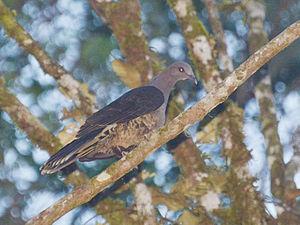
Le Carpophage des Célèbes est une espèce d'oiseaux de la famille des Columbidae, seule espèce du genre Cryptophaps. C'est une espèce monotypique.